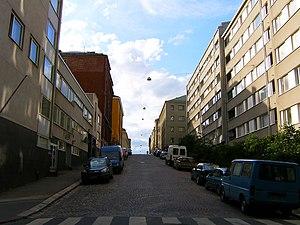
Albertinkatu, est une rue des quartiers de Kamppi et Punavuori au centre d'Helsinki en Finlande.